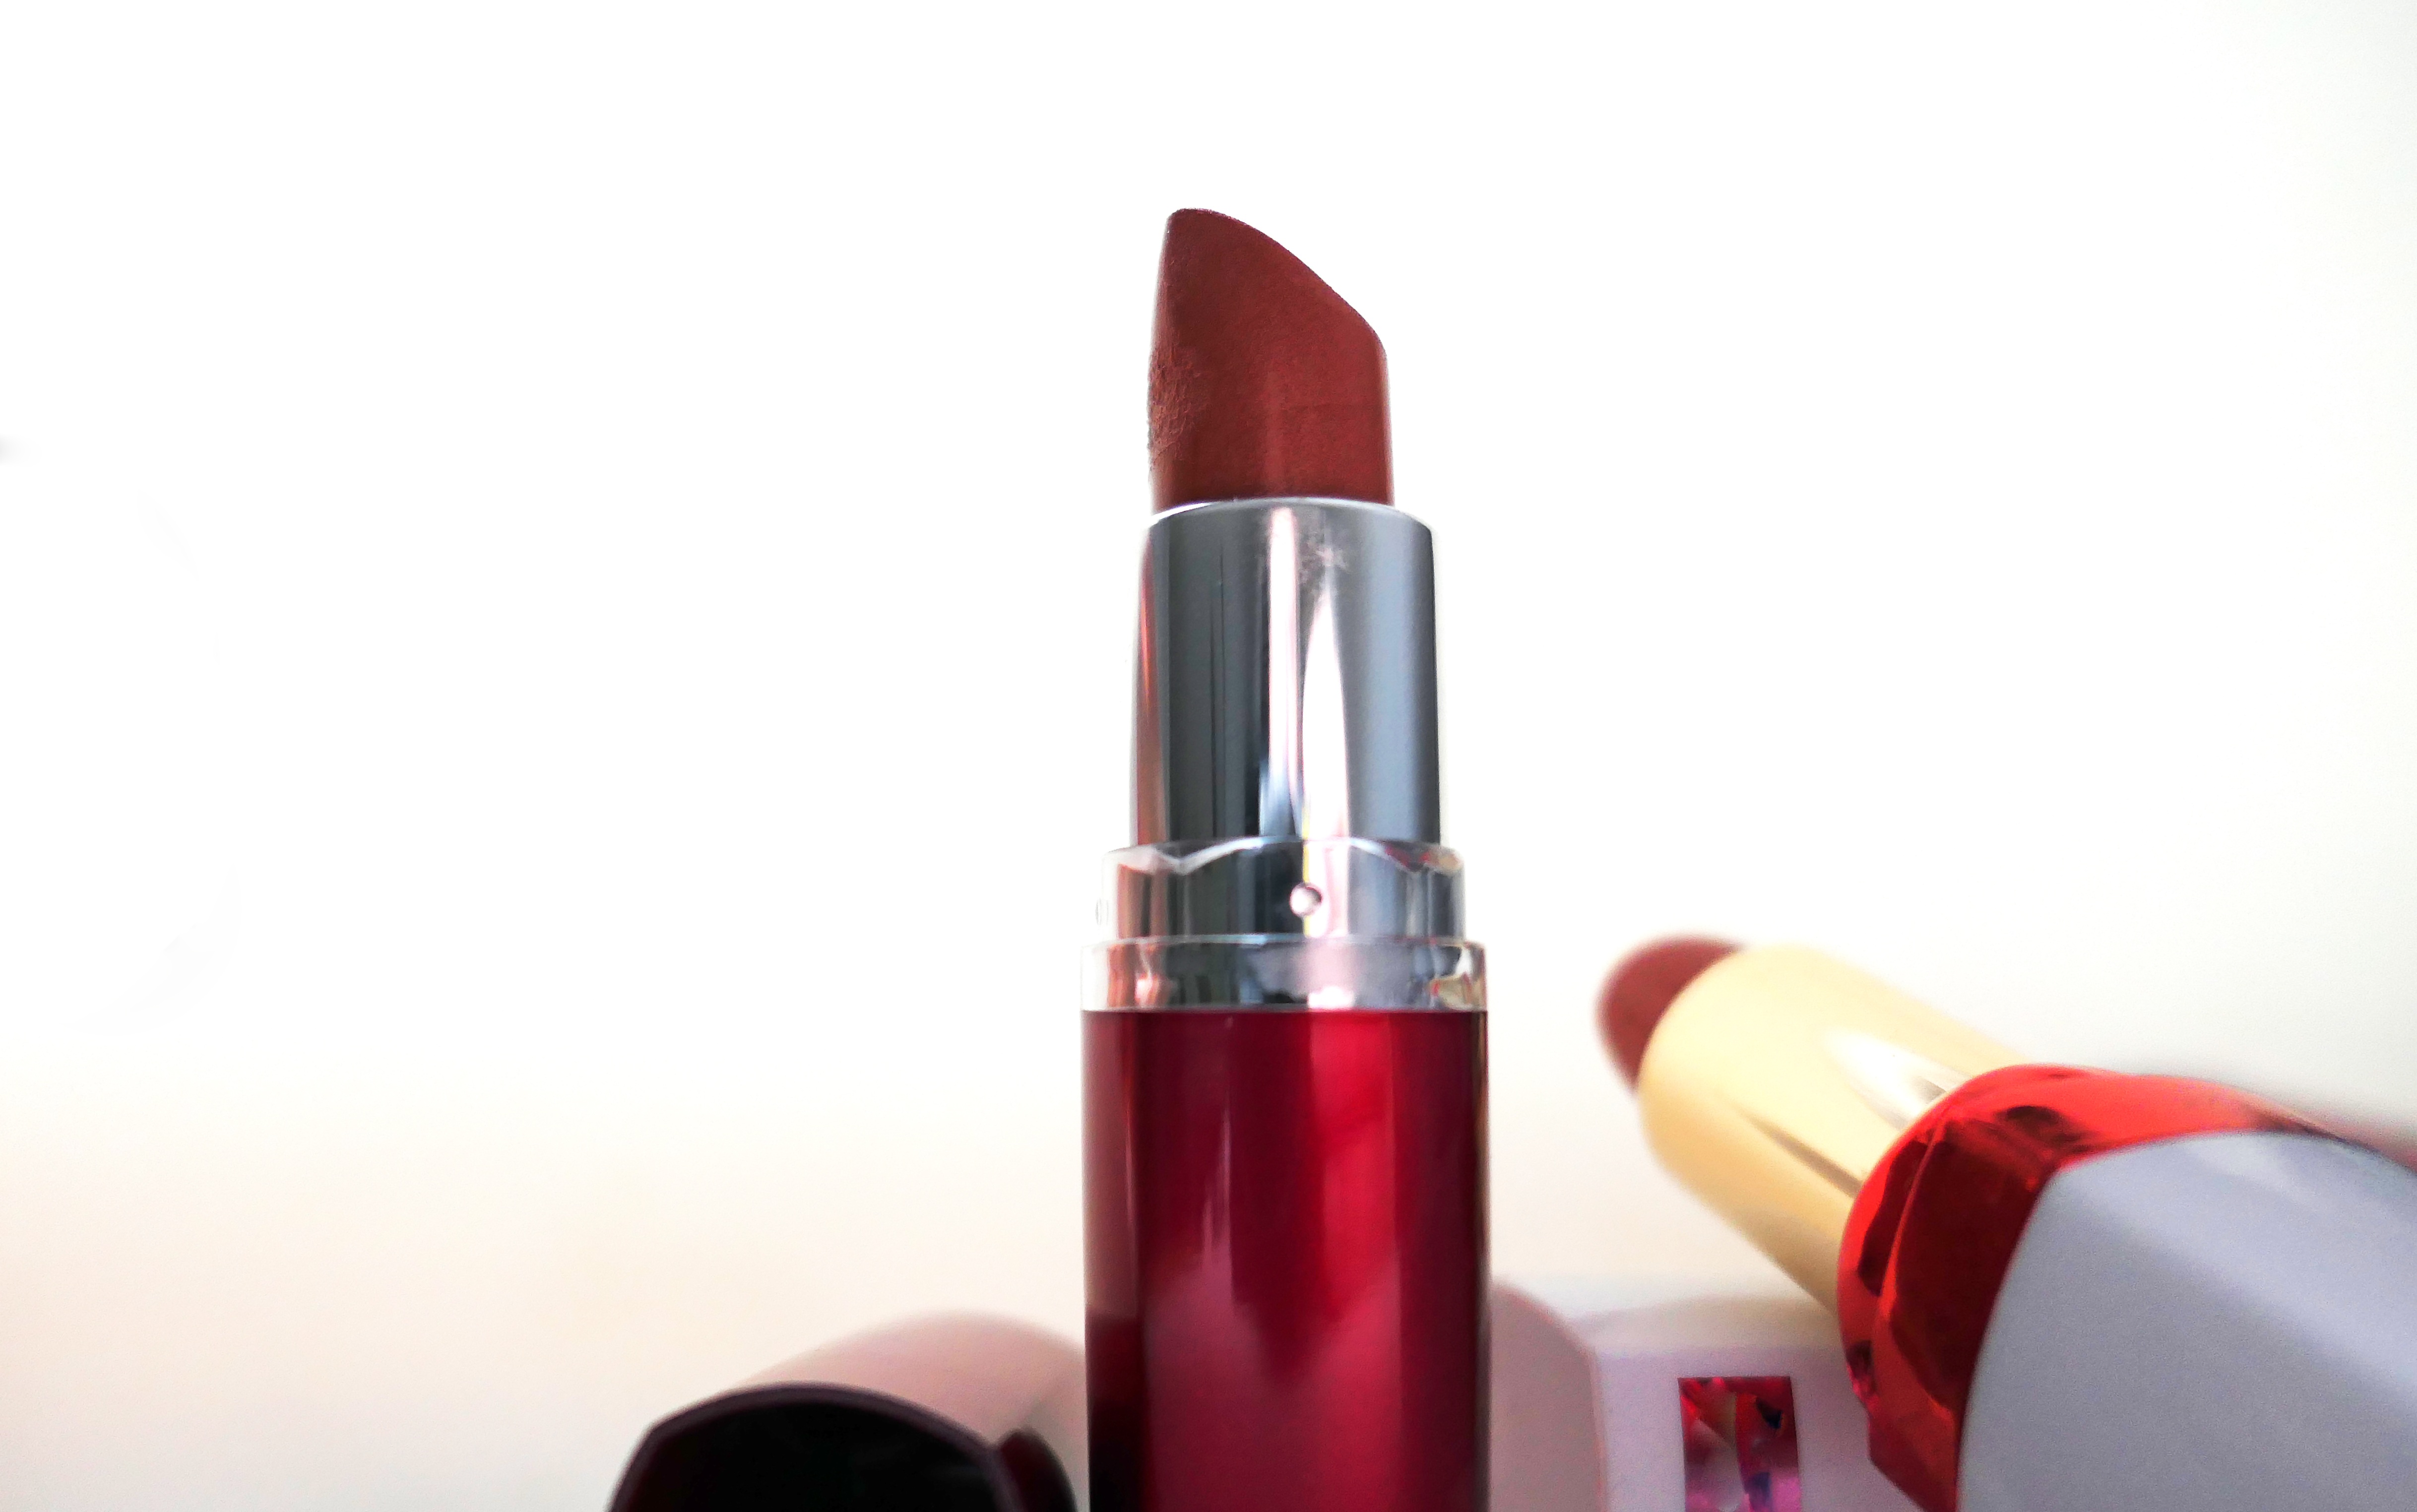
woman, female, red, color, lip, feminine, mouth, make up, lips, beauty, melted, lipstick, cosmetics, sensual, cosmetic, kiss mouth, lipsticks